Seligman, Arizona

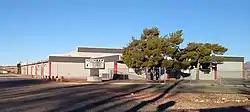
Seligman Unified School

Seligman is within the Seligman Unified School District.